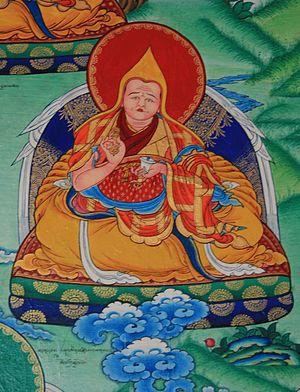
Pagbalha Hutuktu est le nom d'une lignée d'incarnations de bouddha vivant du monastère Galden Jampaling de Chamdo, région autonome du Tibet, en République populaire de Chine.